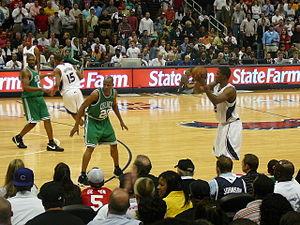
La saison 2007-2008 des Celtics de Boston est la soixante-deuxième saison de basket-ball de la franchise américaine de la National Basketball Association. Après une saison noire en 2006-2007, la franchise construit un effectif composé de vétérans de la NBA parmi lesquels Kevin Garnett, Ray Allen et Paul Pierce qui forment le « Big Three ». Agents libres recrutés en août, Eddie House et James Posey sont les derniers renforts importants de l'effectif avant le début de la saison. Les joueurs expérimentés P. J. Brown et Sam Cassell viennent renforcer l'effectif en cours de saison.
Walter Ray Allen dit Ray Allen, né le 20 juillet 1975, est un joueur américain de basket-ball ayant évolué au poste d'arrière en NBA pendant 18 saisons. Il est considéré comme l'un des meilleurs tireurs à trois points de l'histoire de la NBA.